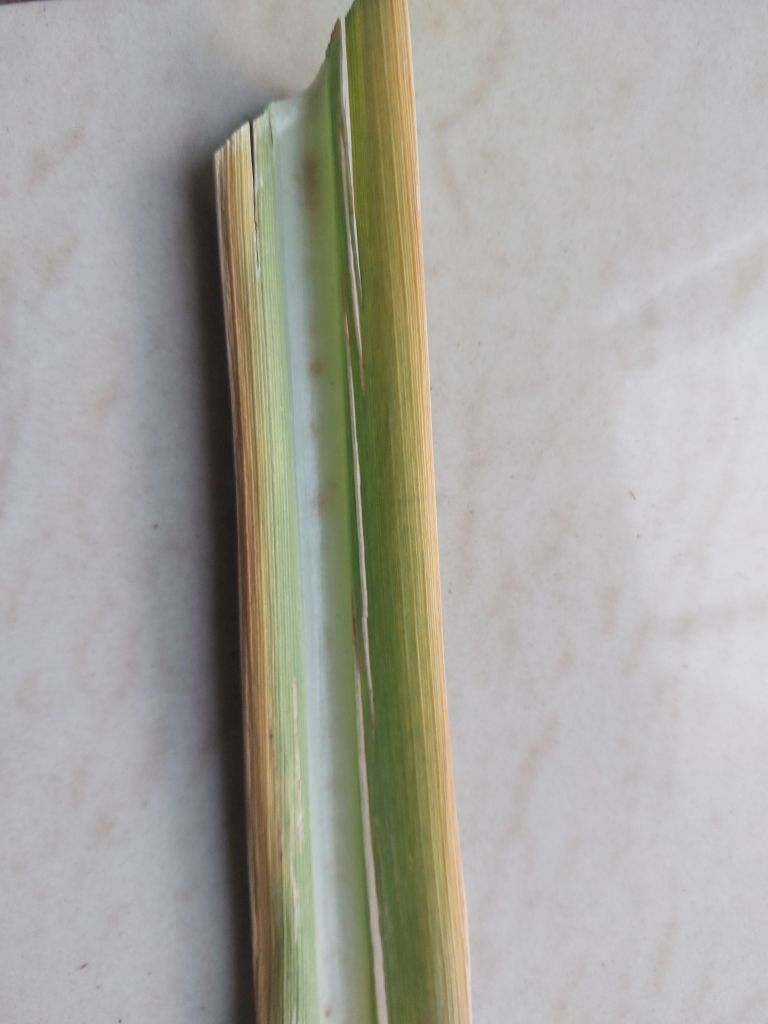
Label: Brown Spot